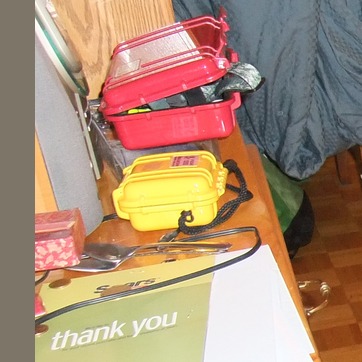
Material: plastic